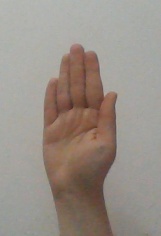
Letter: seen